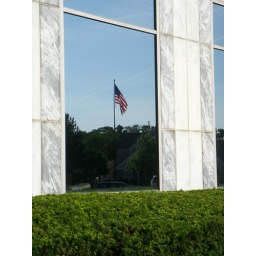
Flag in window of my building at work